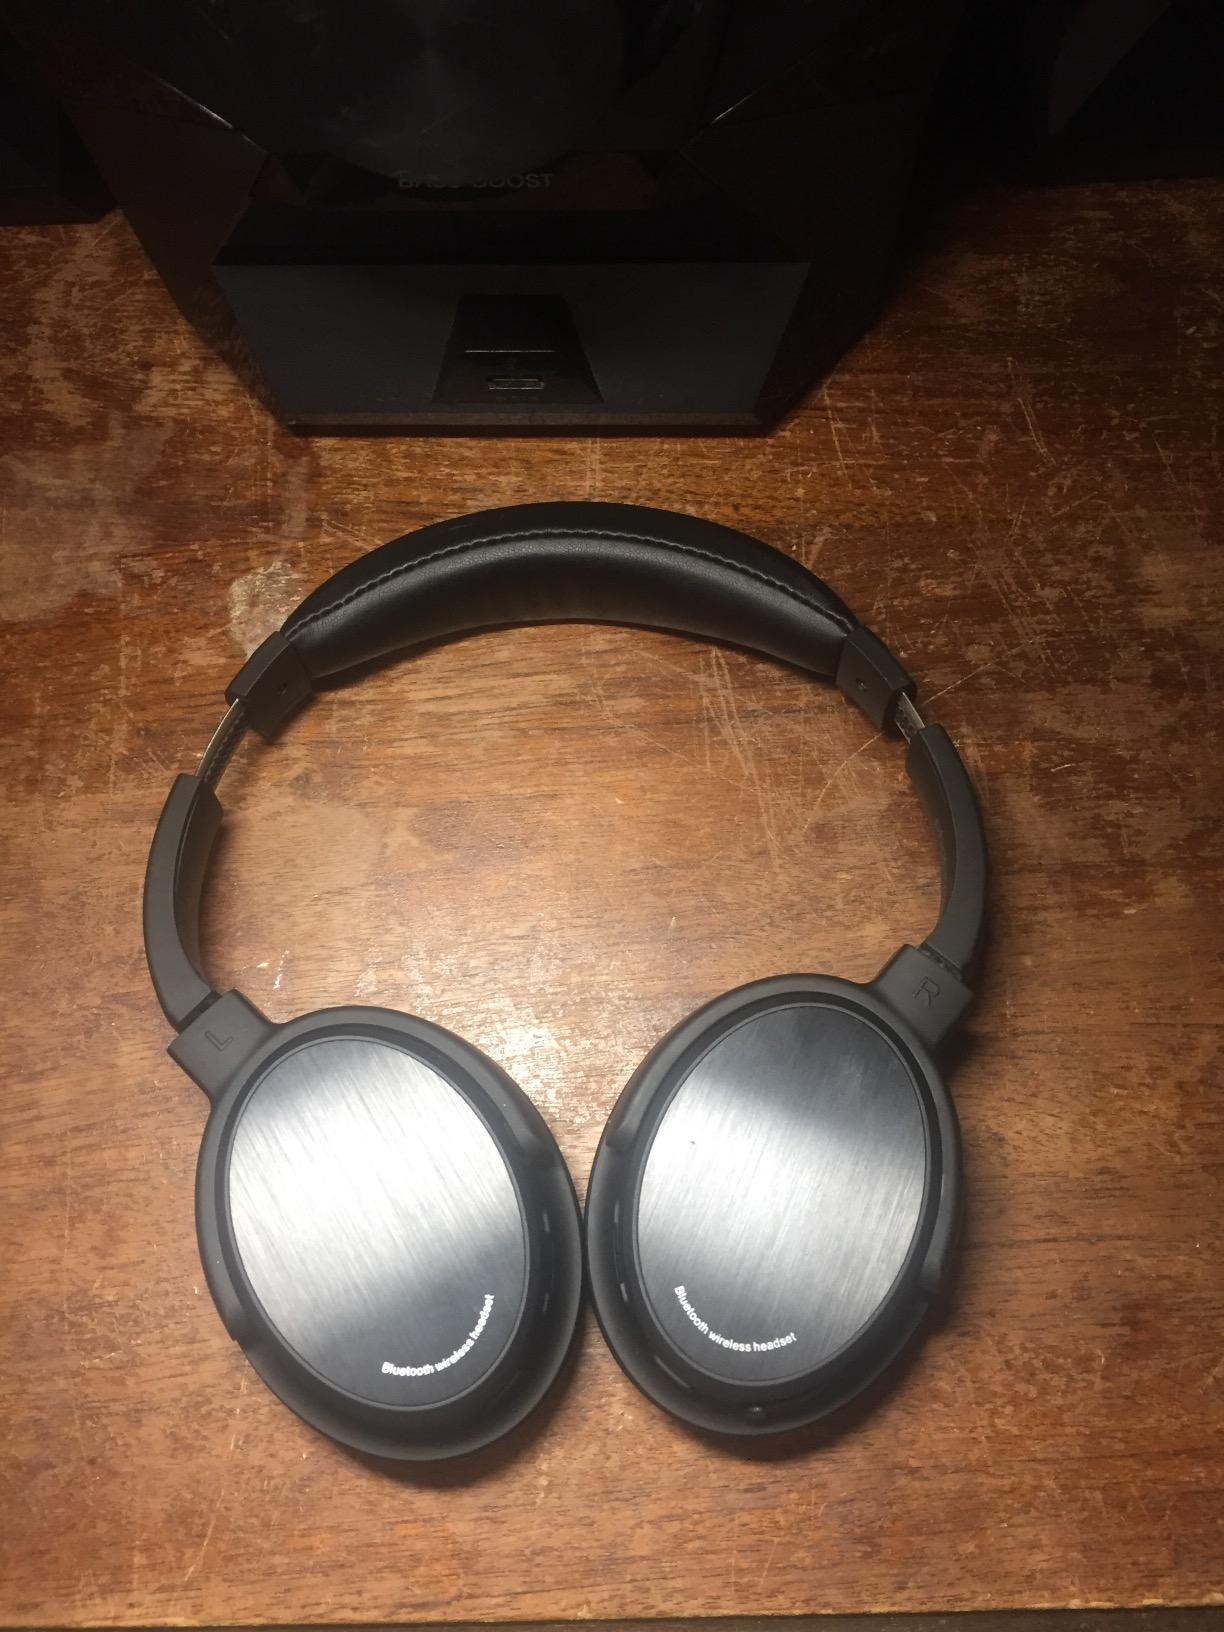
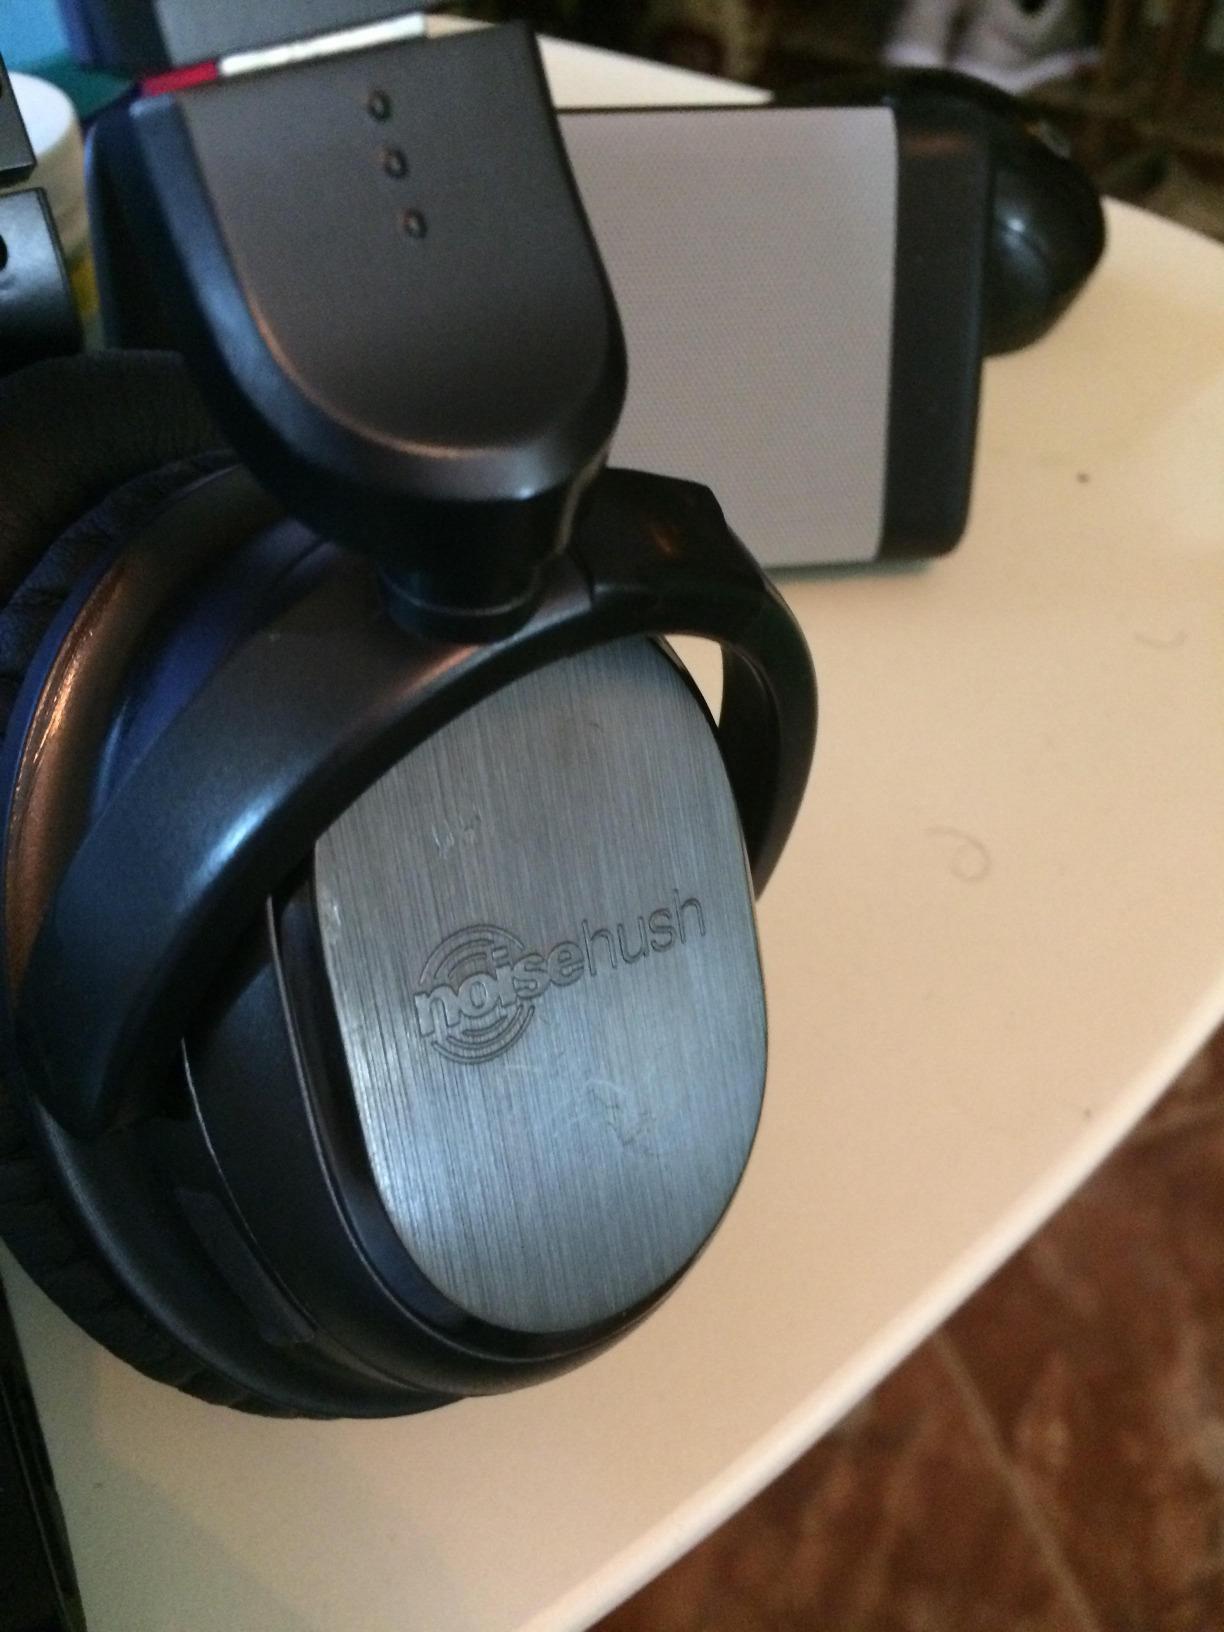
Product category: headphones
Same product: no